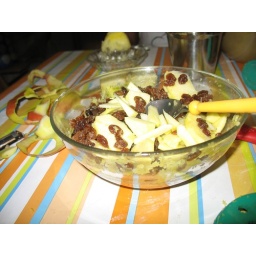
cut the apple in little chunks, mix with raisins and lemon juice